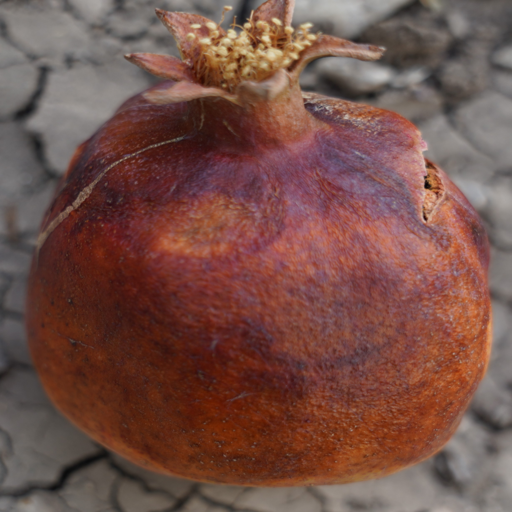
Label: Colletotrichum spp